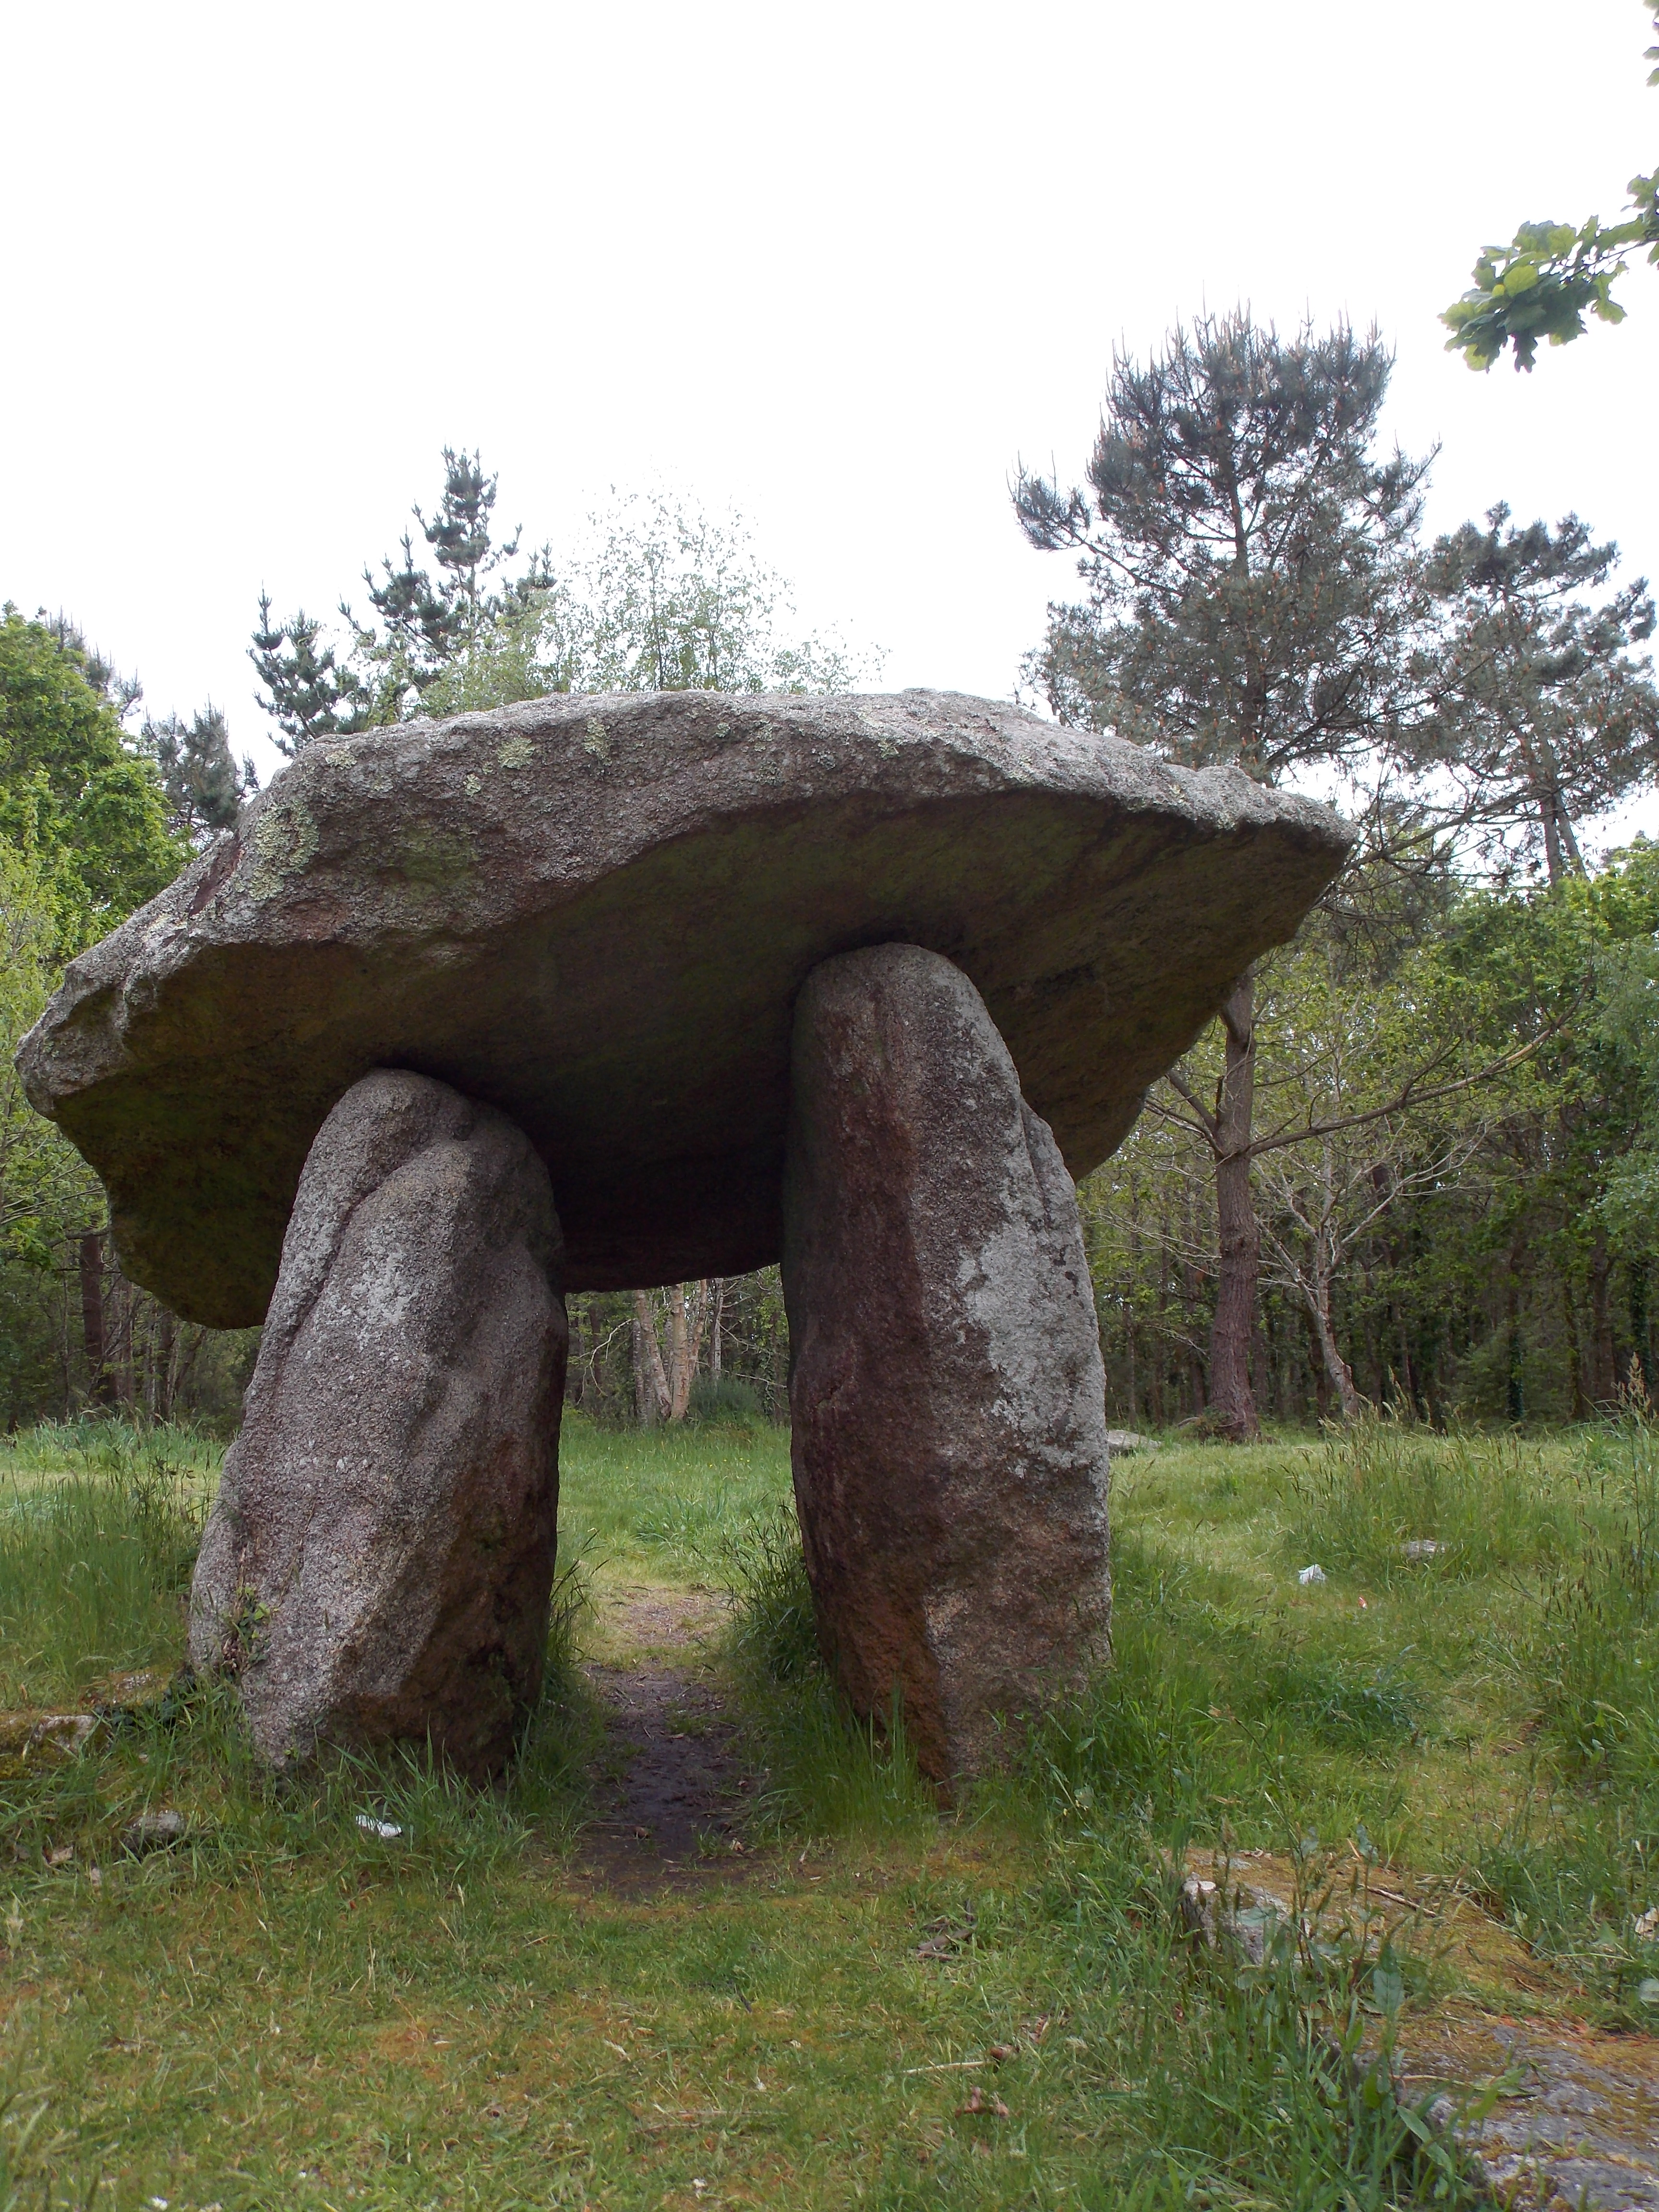
megalithic monument, dolmen, prehistorical, celtic, brittany, france, 2500 BC, forest, woods, nature, ancient, history, Quelarn, plant community, rock, boulder, grass family, groundcover, grassland, meadow, Environmental art, megalith